Gaya College of Engineering

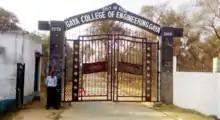
Entrance Gate Of GCE's Campus

In 1958, Magadh Engineering College was established. It ran from 1958 to 1994. It was revived and inaugurated as Gaya College of Engineering by the Chief Minister of Bihar on 19 November 2008.